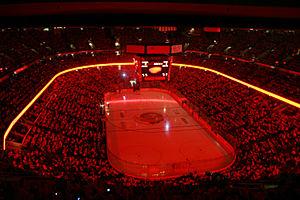
Les Sénateurs d'Ottawa sont une franchise de hockey sur glace professionnel de la Ligue nationale de hockey évoluant dans le secteur Kanata de la ville d'Ottawa dans la province de l'Ontario au Canada.
Le Centre Canadian Tire est une salle omnisports située dans le quartier de Kanata à l'ouest d'Ottawa, en Ontario.